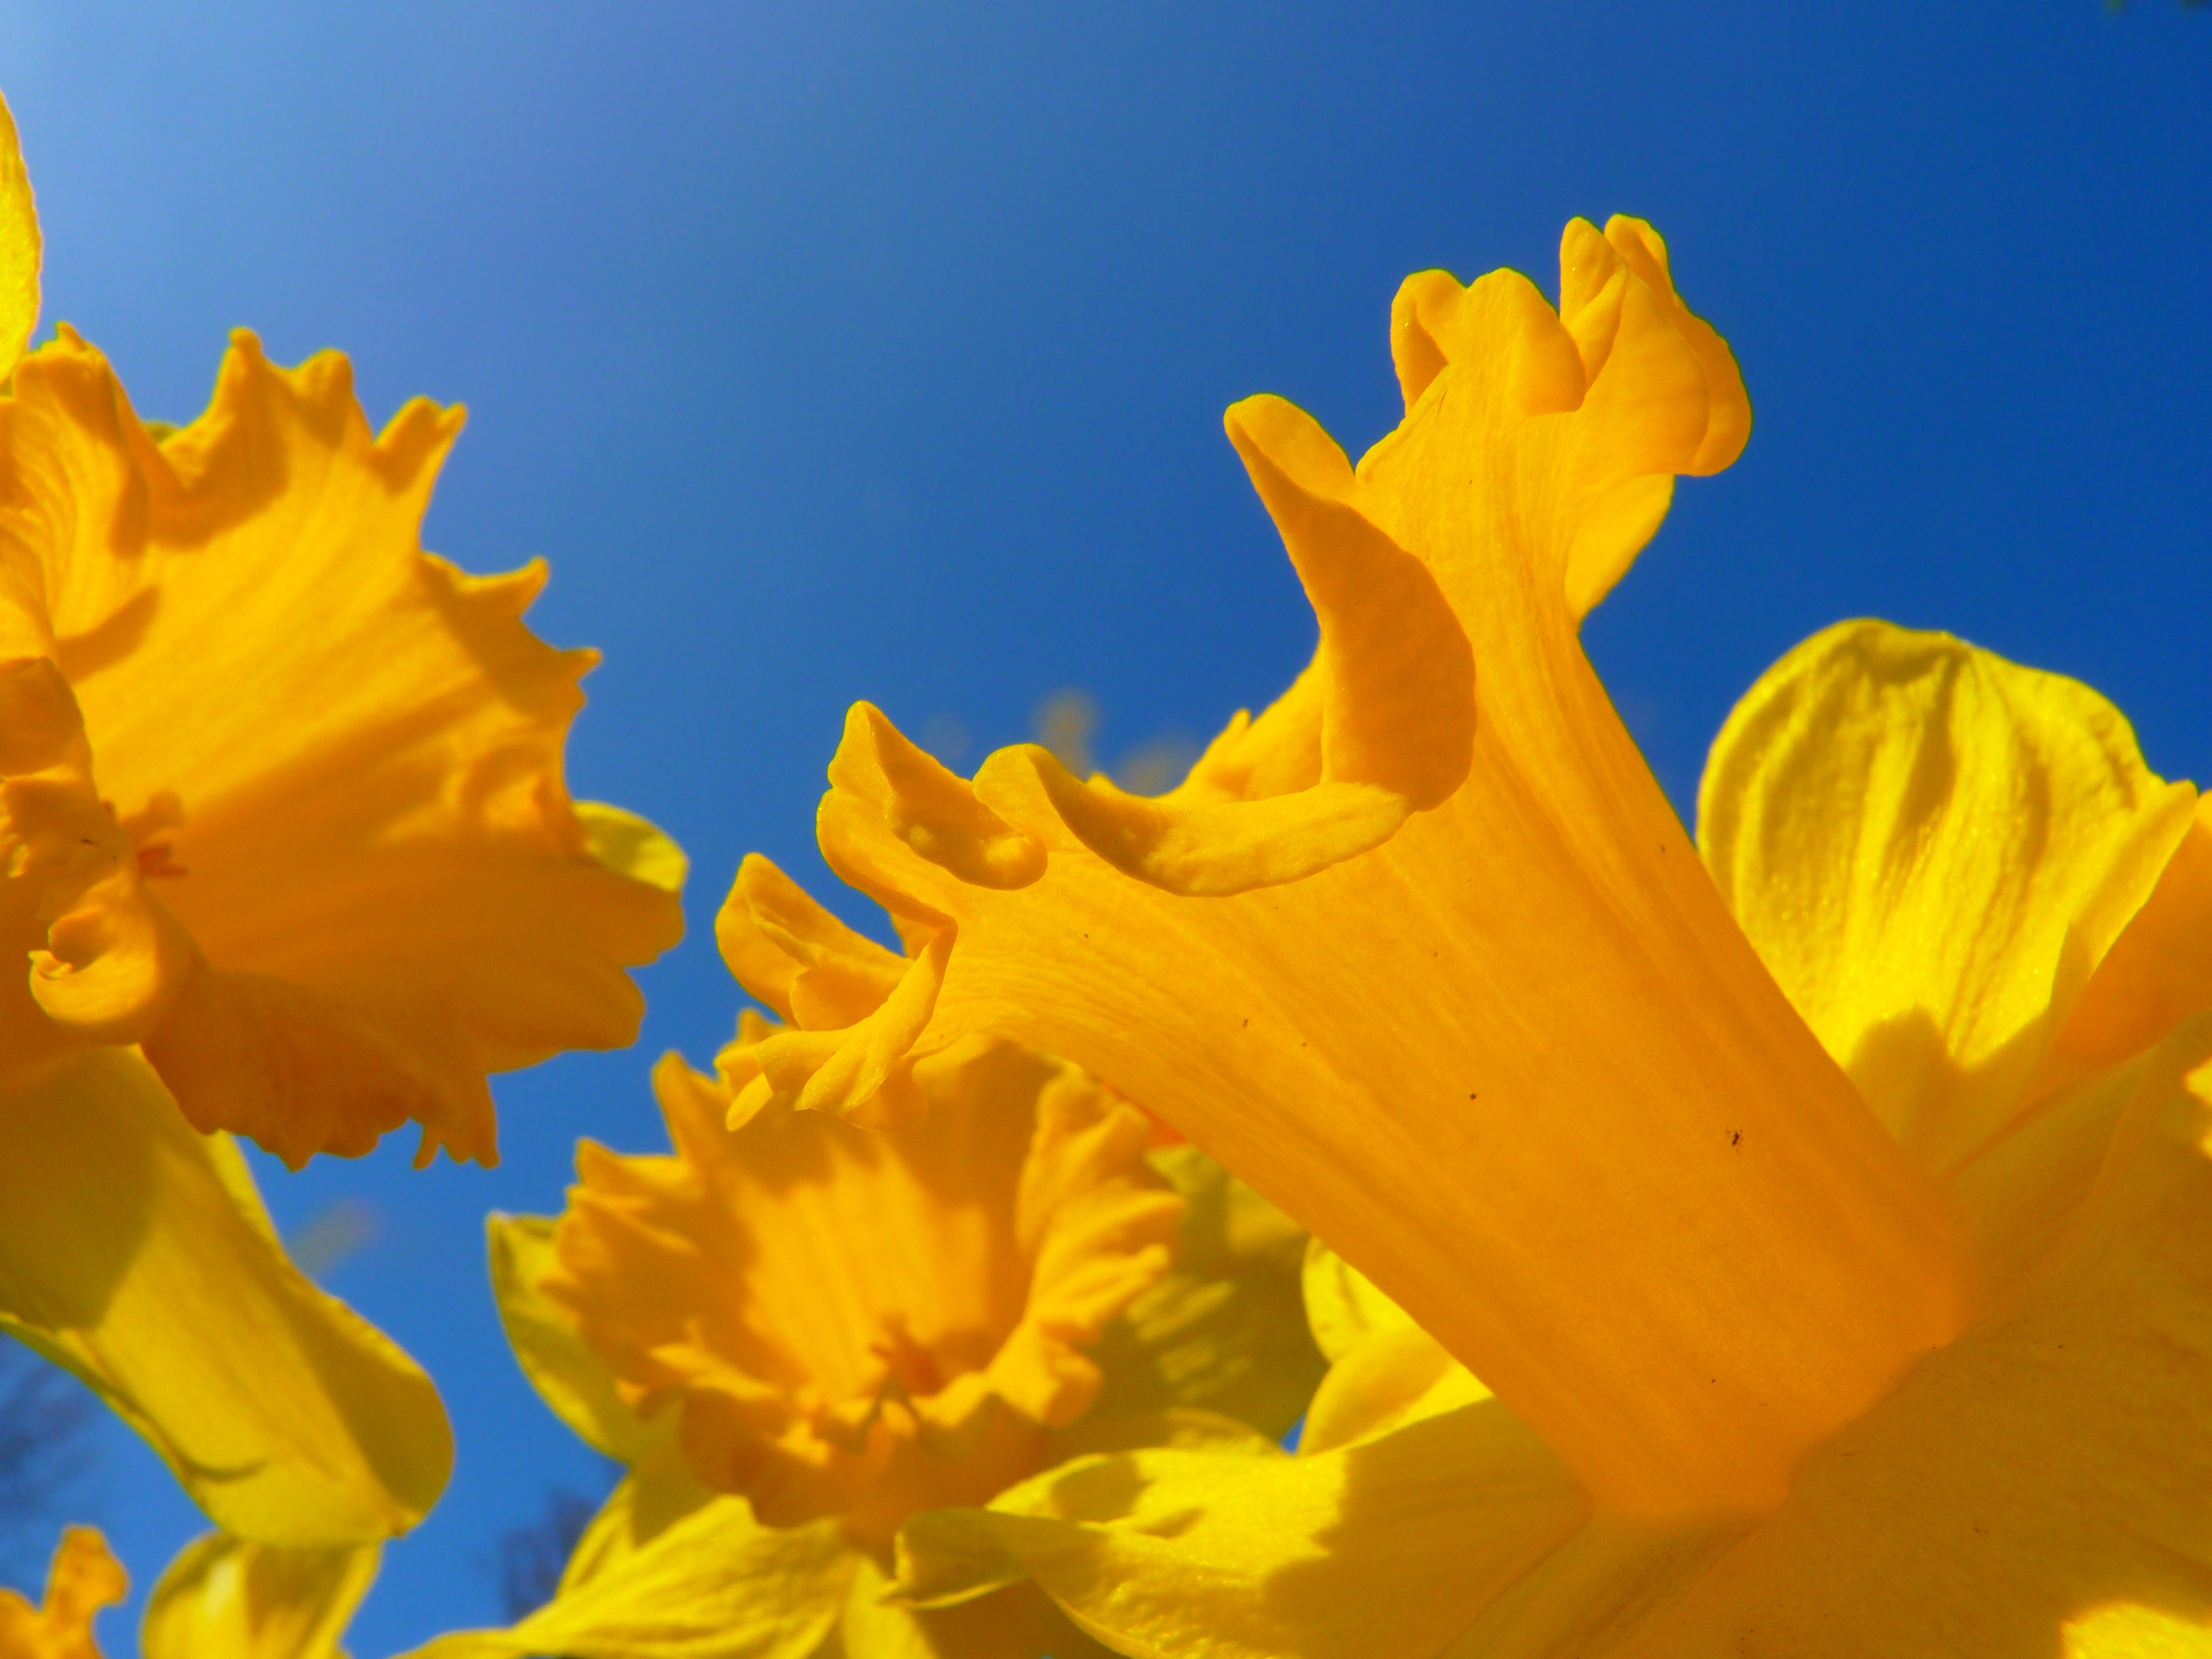
tree, blossom, plant, sunlight, leaf, flower, petal, bloom, spring, produce, yellow, daffodil, flora, wildflower, narcissus, macro photography, flowering plant, maidenhair tree, daisy family, plant stem, land plant